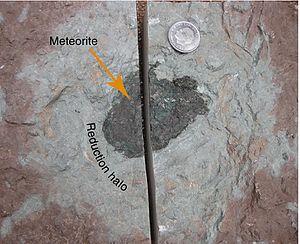
Kinnekulle est une colline du Västergötland, à l'ouest de la Suède. Il s'agit d'une des quelques collines-plateaux de la province, témoins de l'ancien plateau sédimentaire qui recouvrait la région autrefois. Les collines restantes doivent leur préservation à des dykes de diabase qui ont localement protégé les sédiments et leur ont permis de résister à l'érosion. Kinnekulle a donc une géologie unique par rapport au reste de la Suède, ce qui explique aussi la richesse et la variété des écosystèmes que l'on y trouve, avec des alvars, des forêts de feuillus, des forêts de conifères et des prairies.
Österplana 065 est une météorite fossile trouvée dans la carrière de Thorsberg, dans la colline de Kinnekulle en Suède, le 26 juin 2011. Elle est scientifiquement décrite en 2016. Elle mesure 8 × 6,5 × 2 cm. Elle a touché la Terre il y a 470 millions d'années, pendant l'Ordovicien. Conformément aux conventions de nommage de la Meteoritical Society, la météorite a été baptisée du nom de la localité où elle a été trouvée, Österplana.